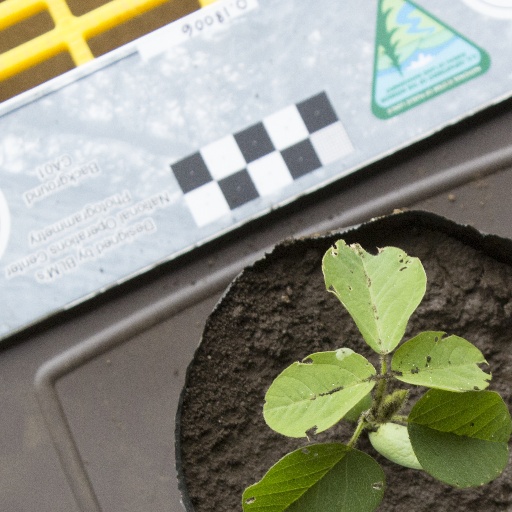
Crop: soybean